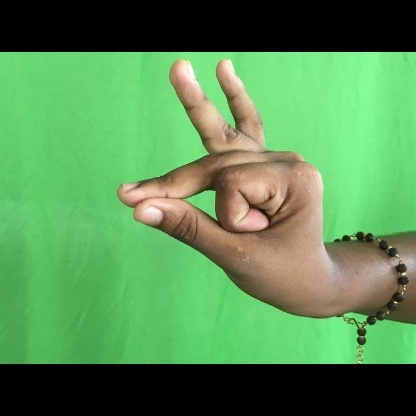
Mudra: Bramaram